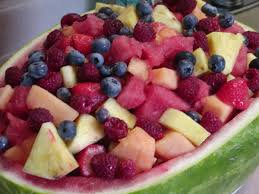
Label: Watermelon